Tyler Hubbard

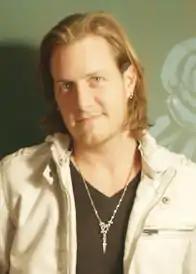
Hubbard in 2013

Florida Georgia Line's second studio album, "Anything Goes", was released on October 14, 2014. The album's first single, "Dirt", was released on July 8, 2014. Other singles from this album include "Sun Daze", "Sippin' On Fire", "Anything Goes" and "Confession".